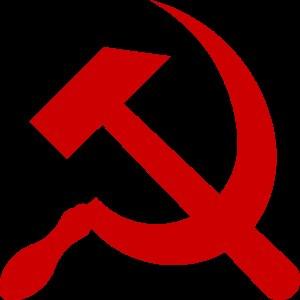
Le Front populaire est une coalition de partis de gauche qui gouverna la France de mai 1936 à avril 1938. Il réunissait les trois principaux partis de la gauche : la SFIO, le Parti radical et le Parti communiste, mais également toute une nébuleuse d'autres mouvements de gauche et antifascistes.
La Fédération sportive et gymnique du travail est une fédération omnisports agréée Jeunesse et Sports et Jeunesse et Éducation populaire. Elle a été créée en 1934 par fusion de la Fédération sportive du travail et de l'Union des sociétés sportives et gymniques du travail. Elle est membre du Comité national olympique et sportif français et de la Confédération sportive internationale travailliste et amateur.